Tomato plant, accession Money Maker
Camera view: tilt-top (135 deg); turntable rotation: 270 degrees
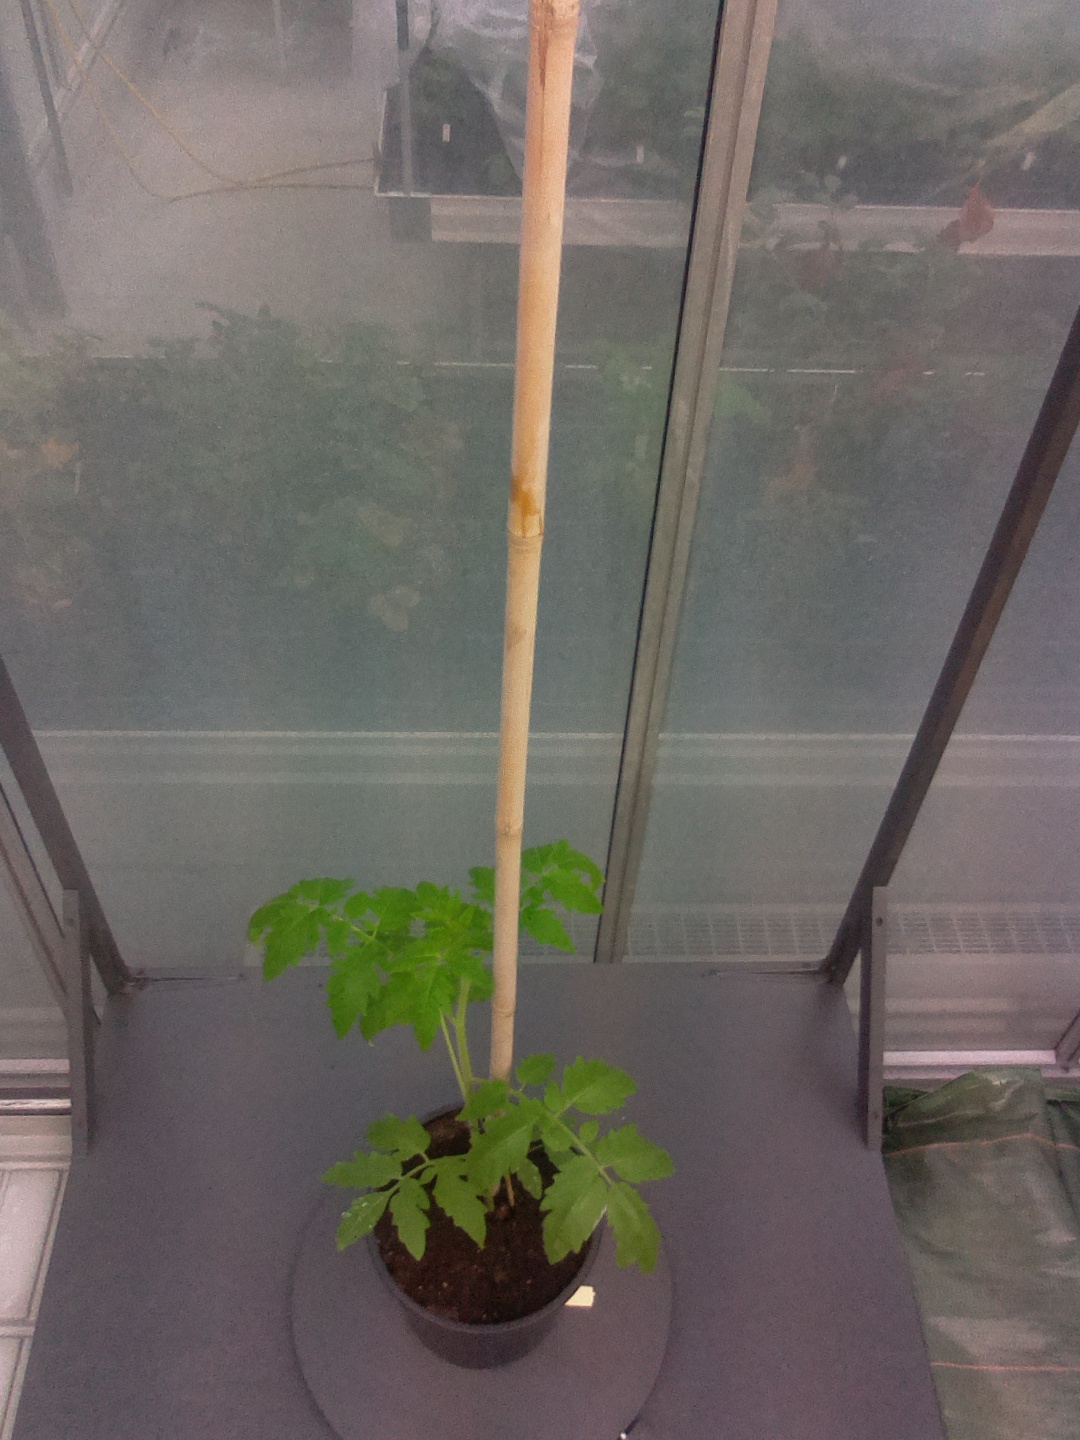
BBCH growth stage 13: 6 of true leaves visible